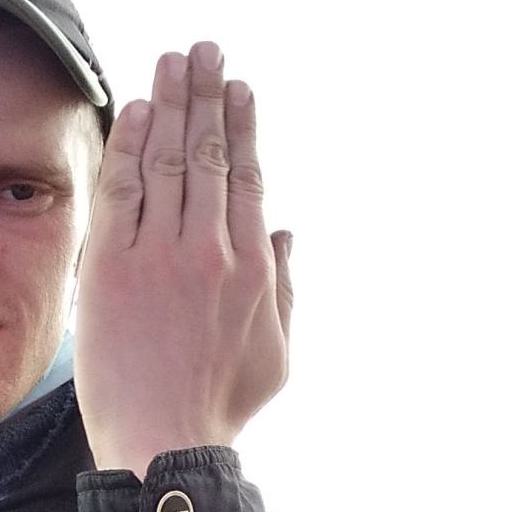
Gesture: stop_inverted